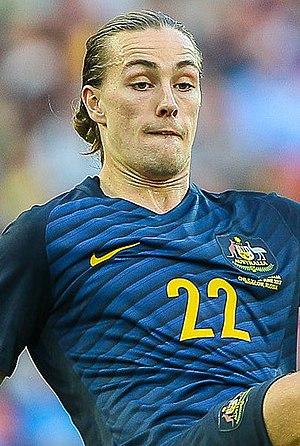
Jackson Irvine, né le 7 mars 1993 à Melbourne en Australie, est un footballeur international australien, qui évolue au poste de milieu défensif à Hull City AFC.